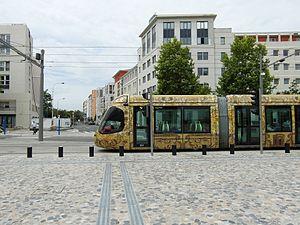
Port Marianne est un des sept quartiers de Montpellier, situé au sud-est de la ville.